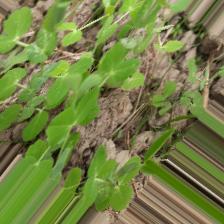
Label: Powdery Mildew